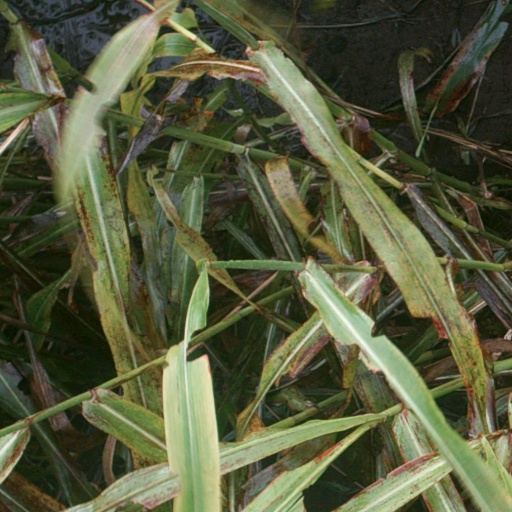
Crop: sorghum